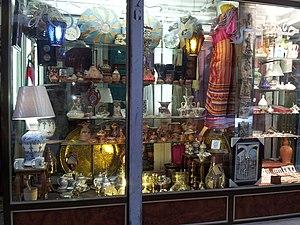
Artisanat algérien